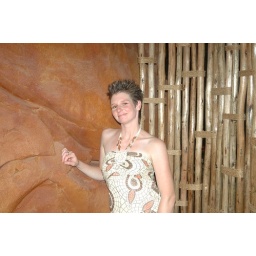
DSC_0085 c by decorative rock wall